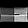
Label: Bag